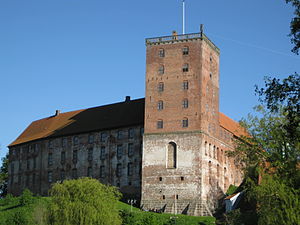
Koldinghus / Billedgalleri
Slottet Koldinghus i Kolding, Sydjylland.
Koldinghus er et kongeslot i Kolding, som blev grundlagt midt i 1200-tallet. Det brændte i 1808 og stod længe som en ruin, inden en langvaring restaurering blev igangsat. Både slottet, selve restaureringen og museet på Koldinghus er i dag seværdigheder.